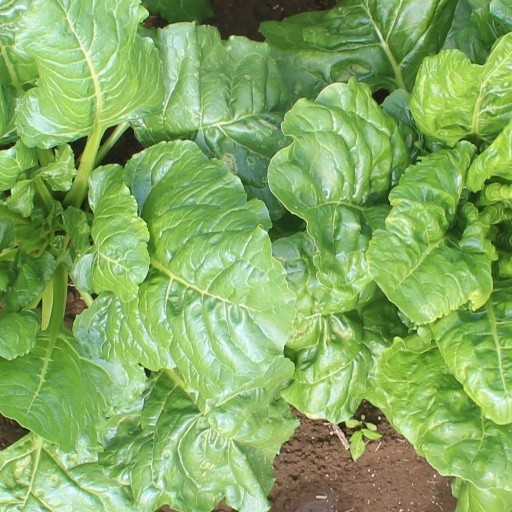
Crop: sugar beet